Ethiopian Orthodox Tewahedo Church

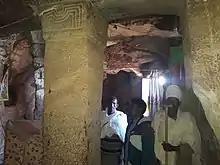
Inside Debre Sema'it village rock church

In more modern times, the Ethiopian Church has experienced a series of developments. The 19th century witnessed the publication of an Amharic translation of the Bible. Largely the work of Abu Rumi over ten years in Cairo, this version, with some changes, held sway until Emperor Haile Selassie ordered a new translation which appeared in 1960/1. Haile Selassie also played a prominent role in further reforms of the church, which included encouraging the distribution of Abu Rumi's translation throughout Ethiopia, as well as his promotion of improved education of clergy, a significant step in the Emperor's effort being the founding of the Theological College of the Holy Trinity Church in December 1944. A third development came after Haile Selassie's restoration to Ethiopia, when he issued, on 30 November, Decree Number 2 of 1942, a new law reforming the church. The primary objectives of this decree were to put the finances of the church in order, to create a central fund for its activities, and to set forth requirements for the appointment of clergy—which had been fairly lax until then.